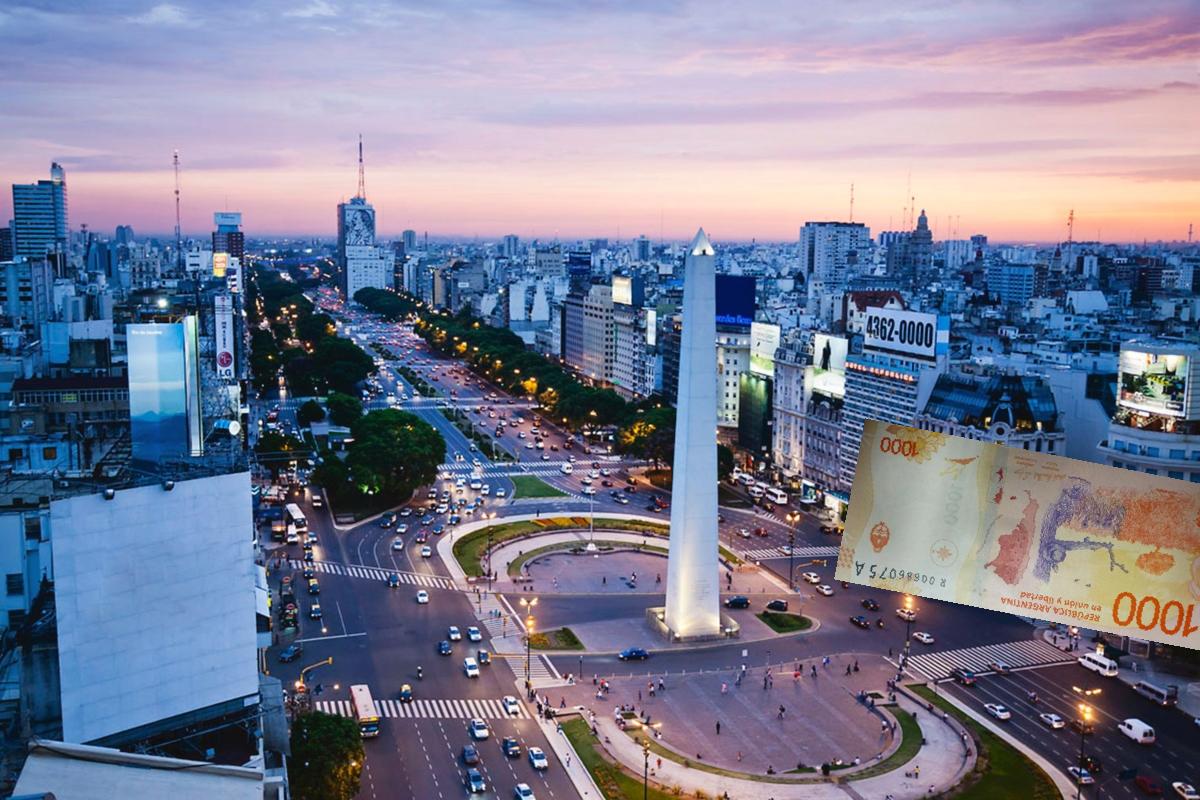
Denominación: 1000